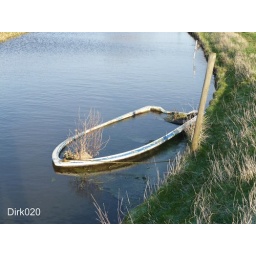
het water is ontdooid, in de boot bevroren, merkwaardig, Strange the water in the canal is not frozen in the boat it is